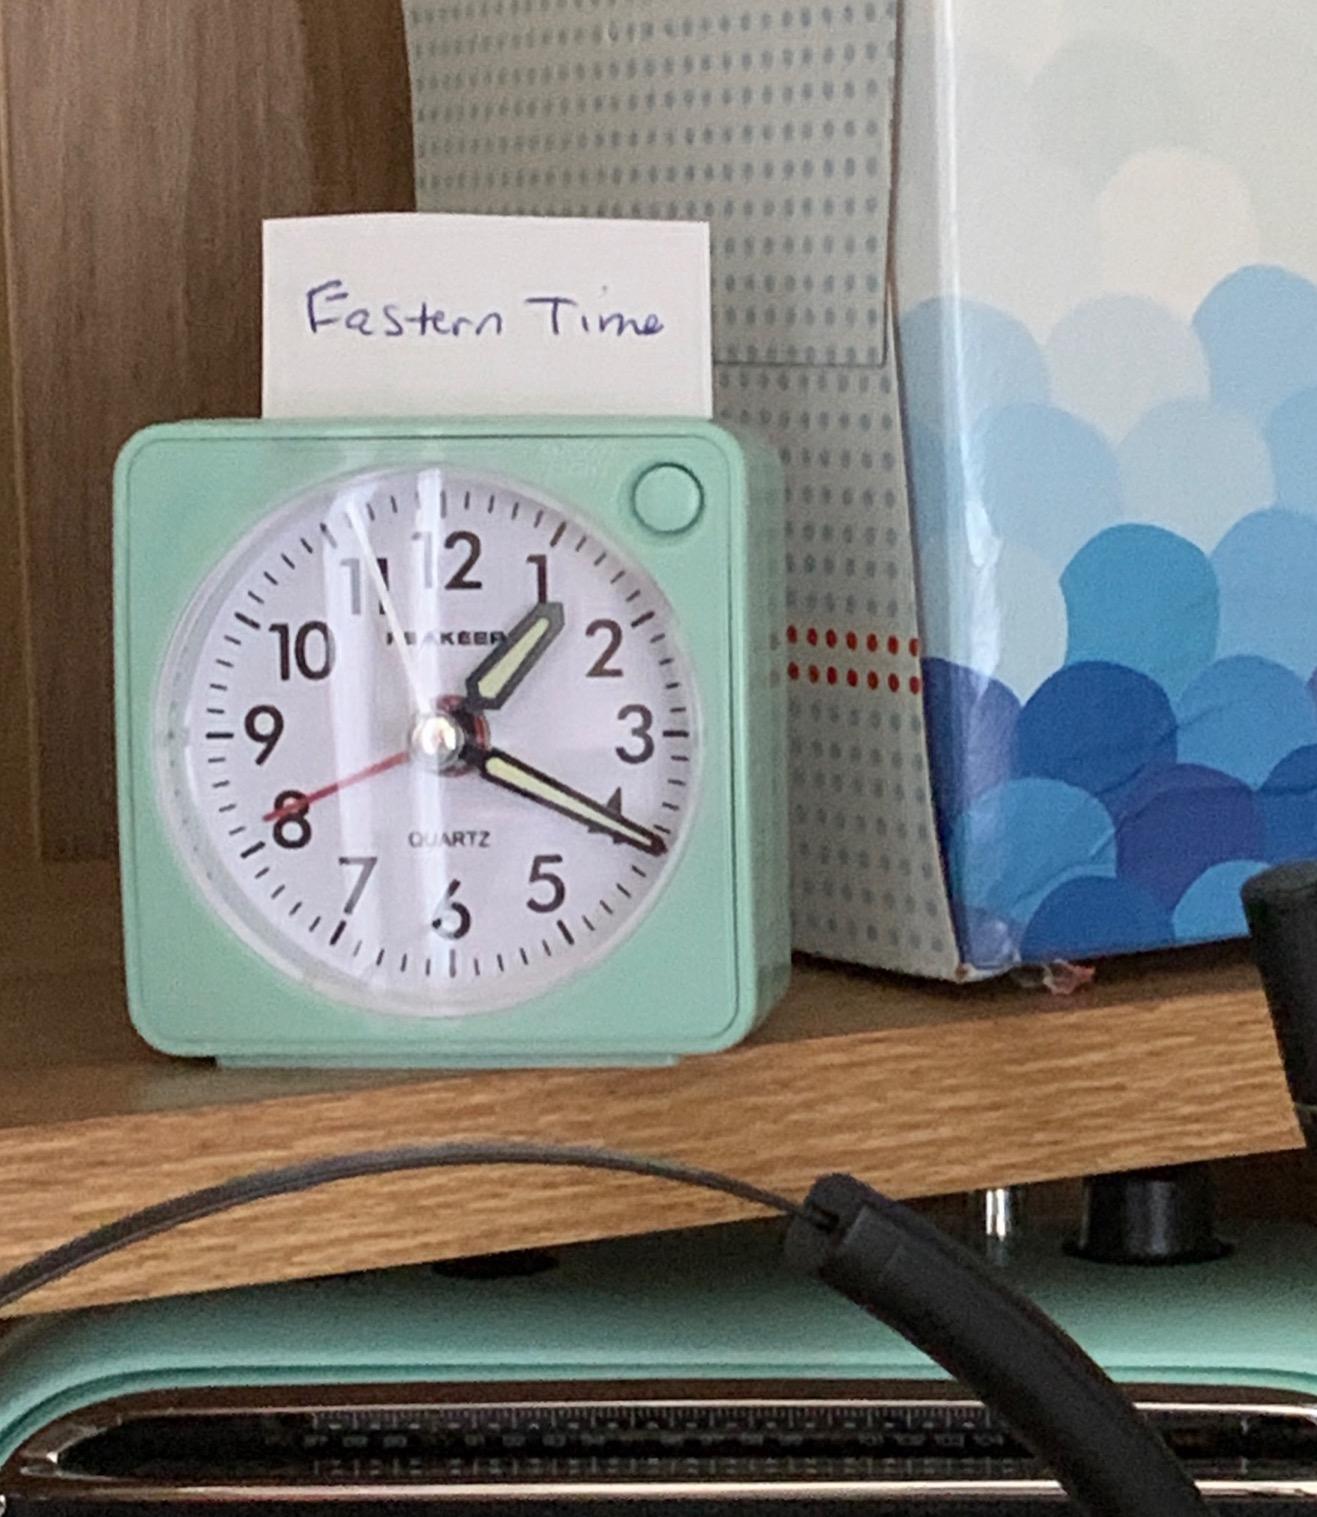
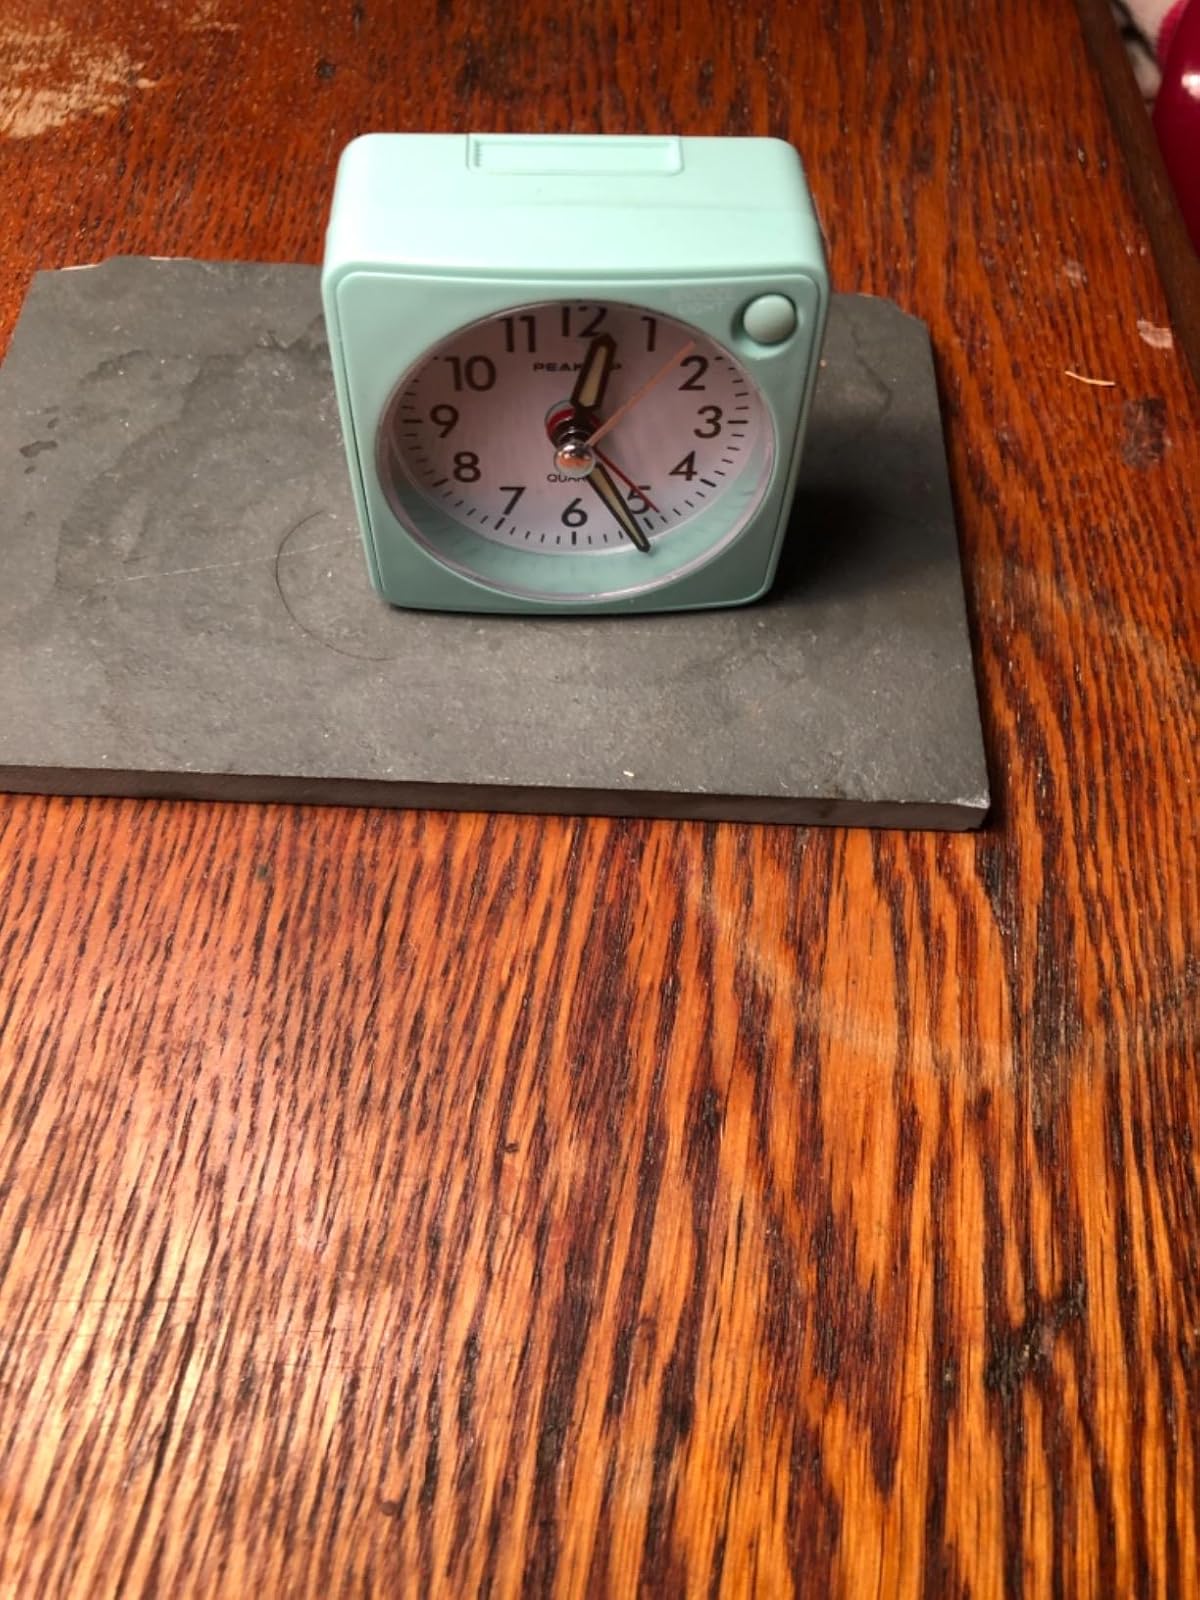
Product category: clock
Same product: yes